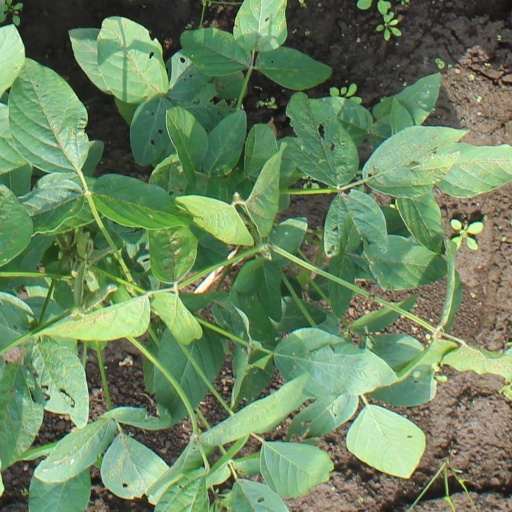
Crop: soybean